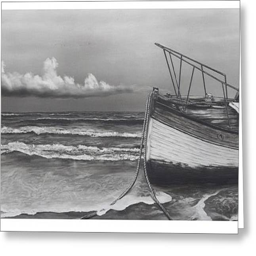
greeting card featuring the painting